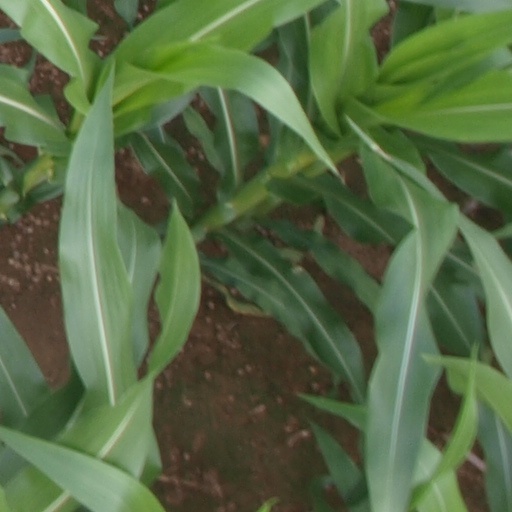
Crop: maize; corn